Ice skating

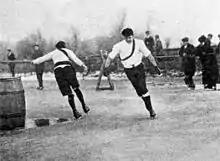

From this description and others, it is apparent that the form of skating practiced by club members was indeed an early form of figure skating rather than speed skating. For admission to the club, candidates had to pass a skating test where they performed a complete circle on either foot (e.g., a figure eight), and then jumped over first one hat, then two and three, placed over each other on the ice.